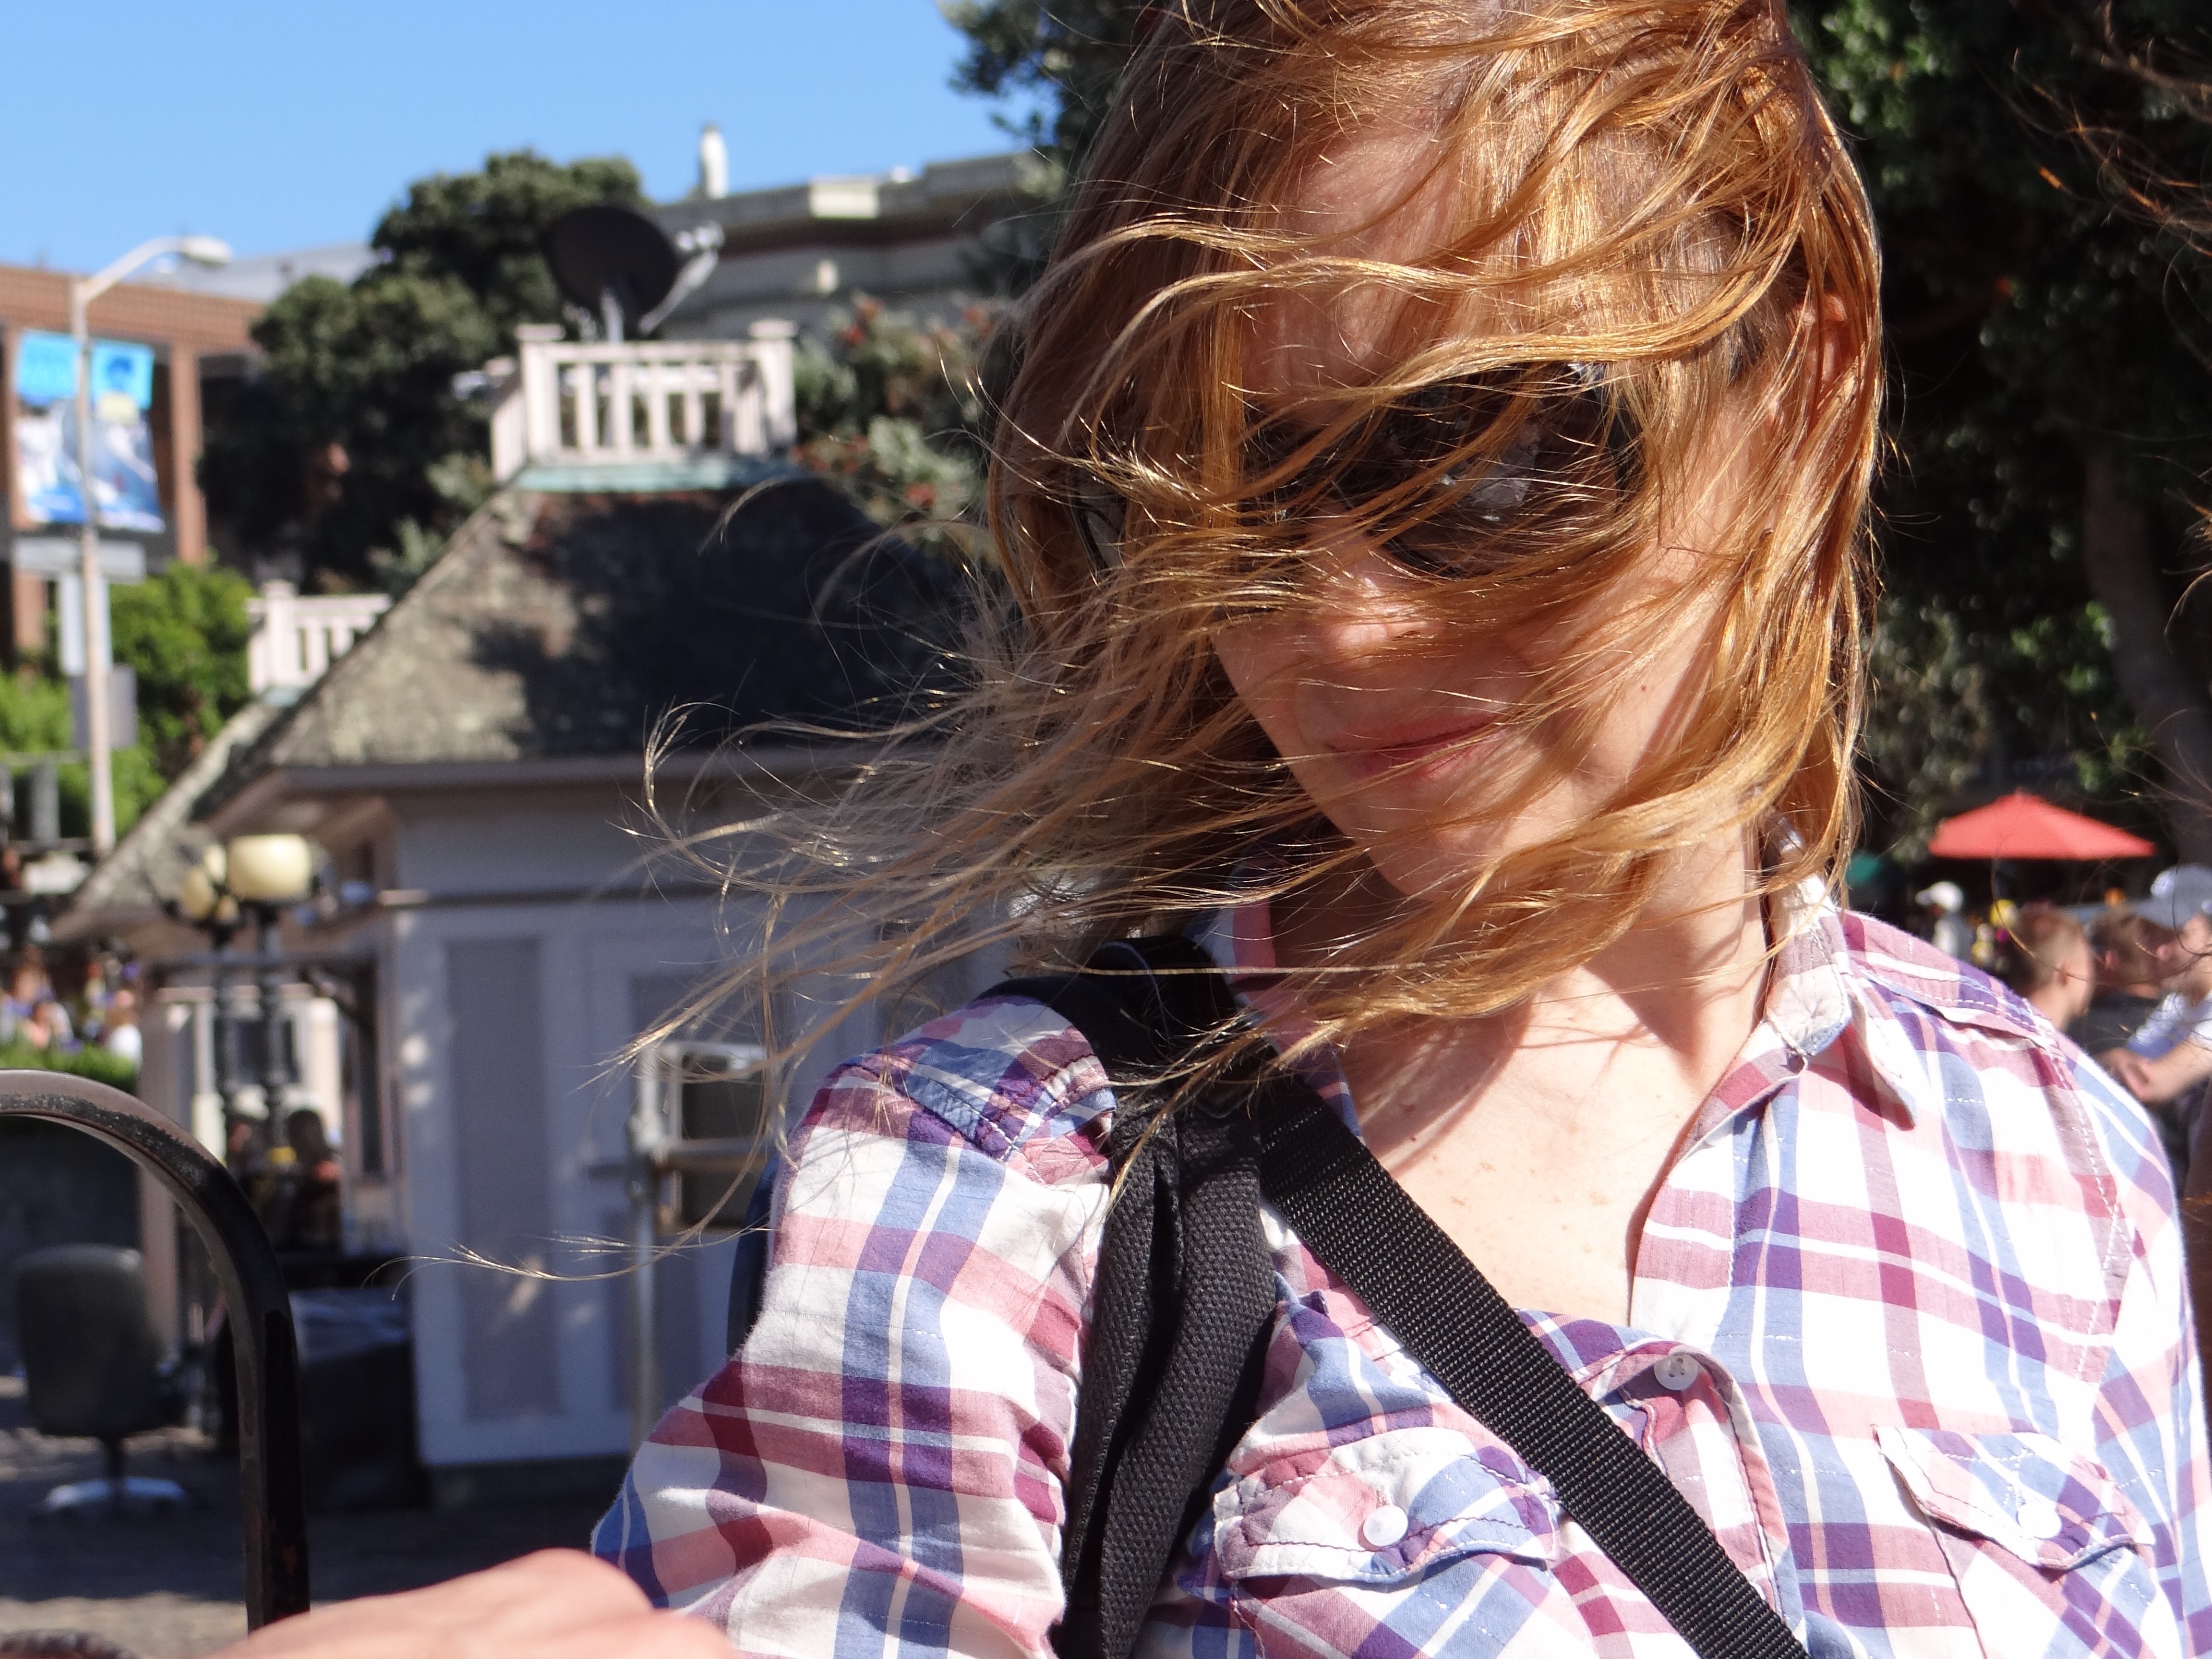
hair, air, wind, walk, spring, fashion, hairstyle, women, blond